Abbey House Gardens

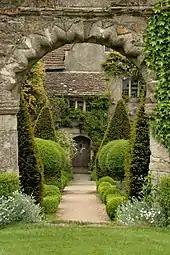
View towards the house in 2008

Ian and Barbara Pollard set about transforming the , and opened the gardens to the public in 1996. They achieved fame not only for the magnificent garden but also for their love of naturism and gardening without clothes, thus they became known as the Naked Gardeners. The garden design of Ian Pollard had two distinct parts. In the front of the house, on a flat area of two acres, he established a series of formal 'garden rooms', demarcated by box and yew hedges, with topiary, herbaceous borders and trained apples and pears. Hedges traced the outline of the abbey's Lady Chapel which extended into this part of the garden in the Middle Ages. At the back of the house Pollard created a terraced woodland garden on the steep natural hillside and a river garden, with a viewing mound, on the site of the monastic fish-ponds. Ian Pollard died in March 2019.